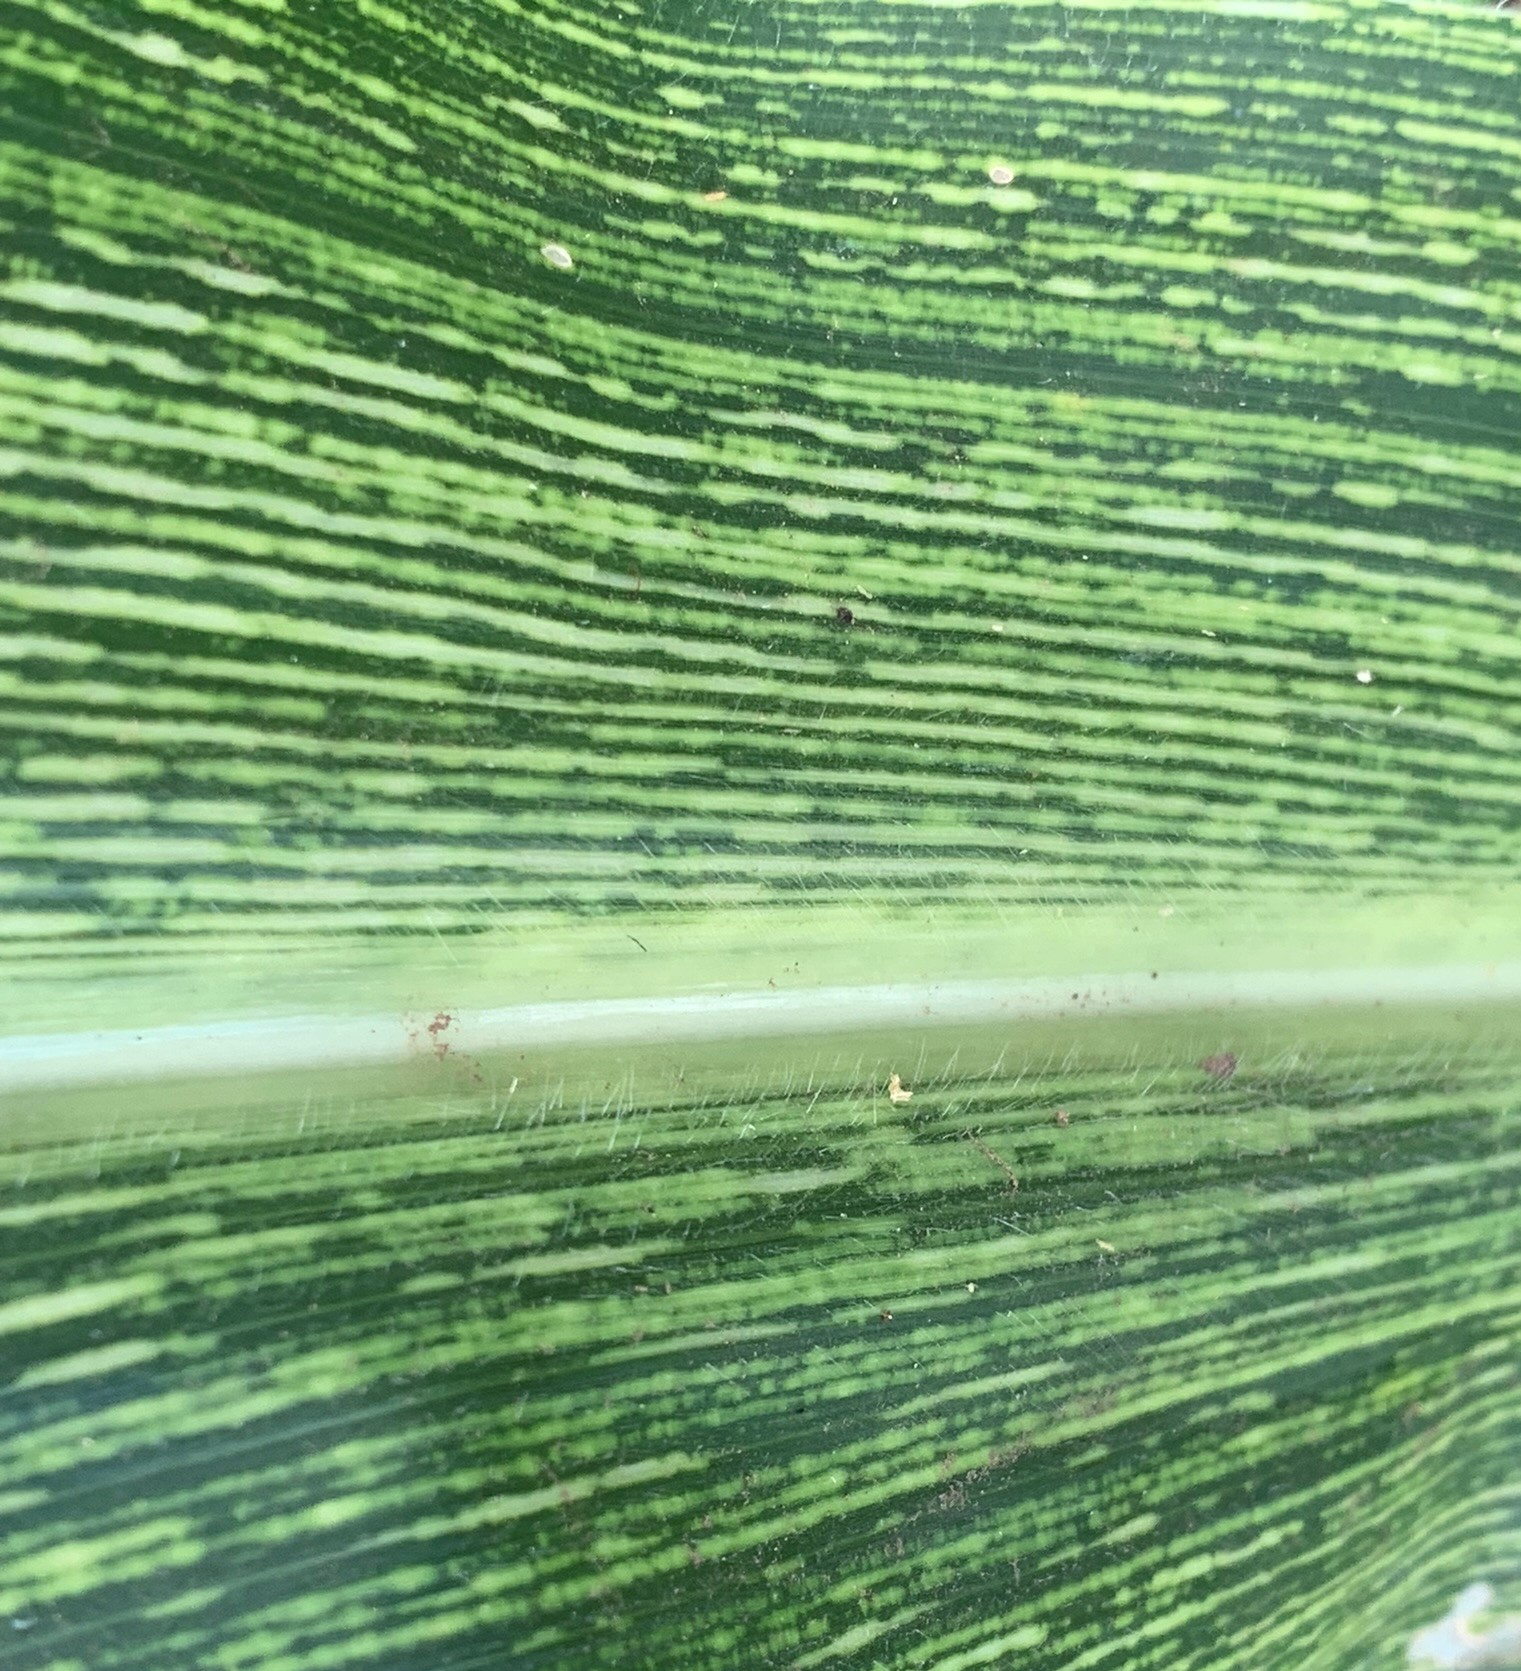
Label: MSV